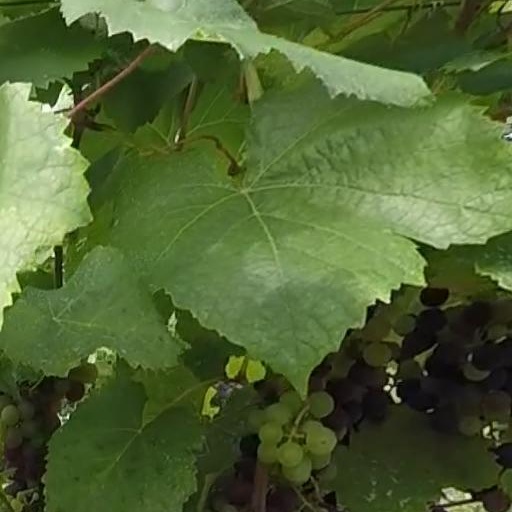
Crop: grape